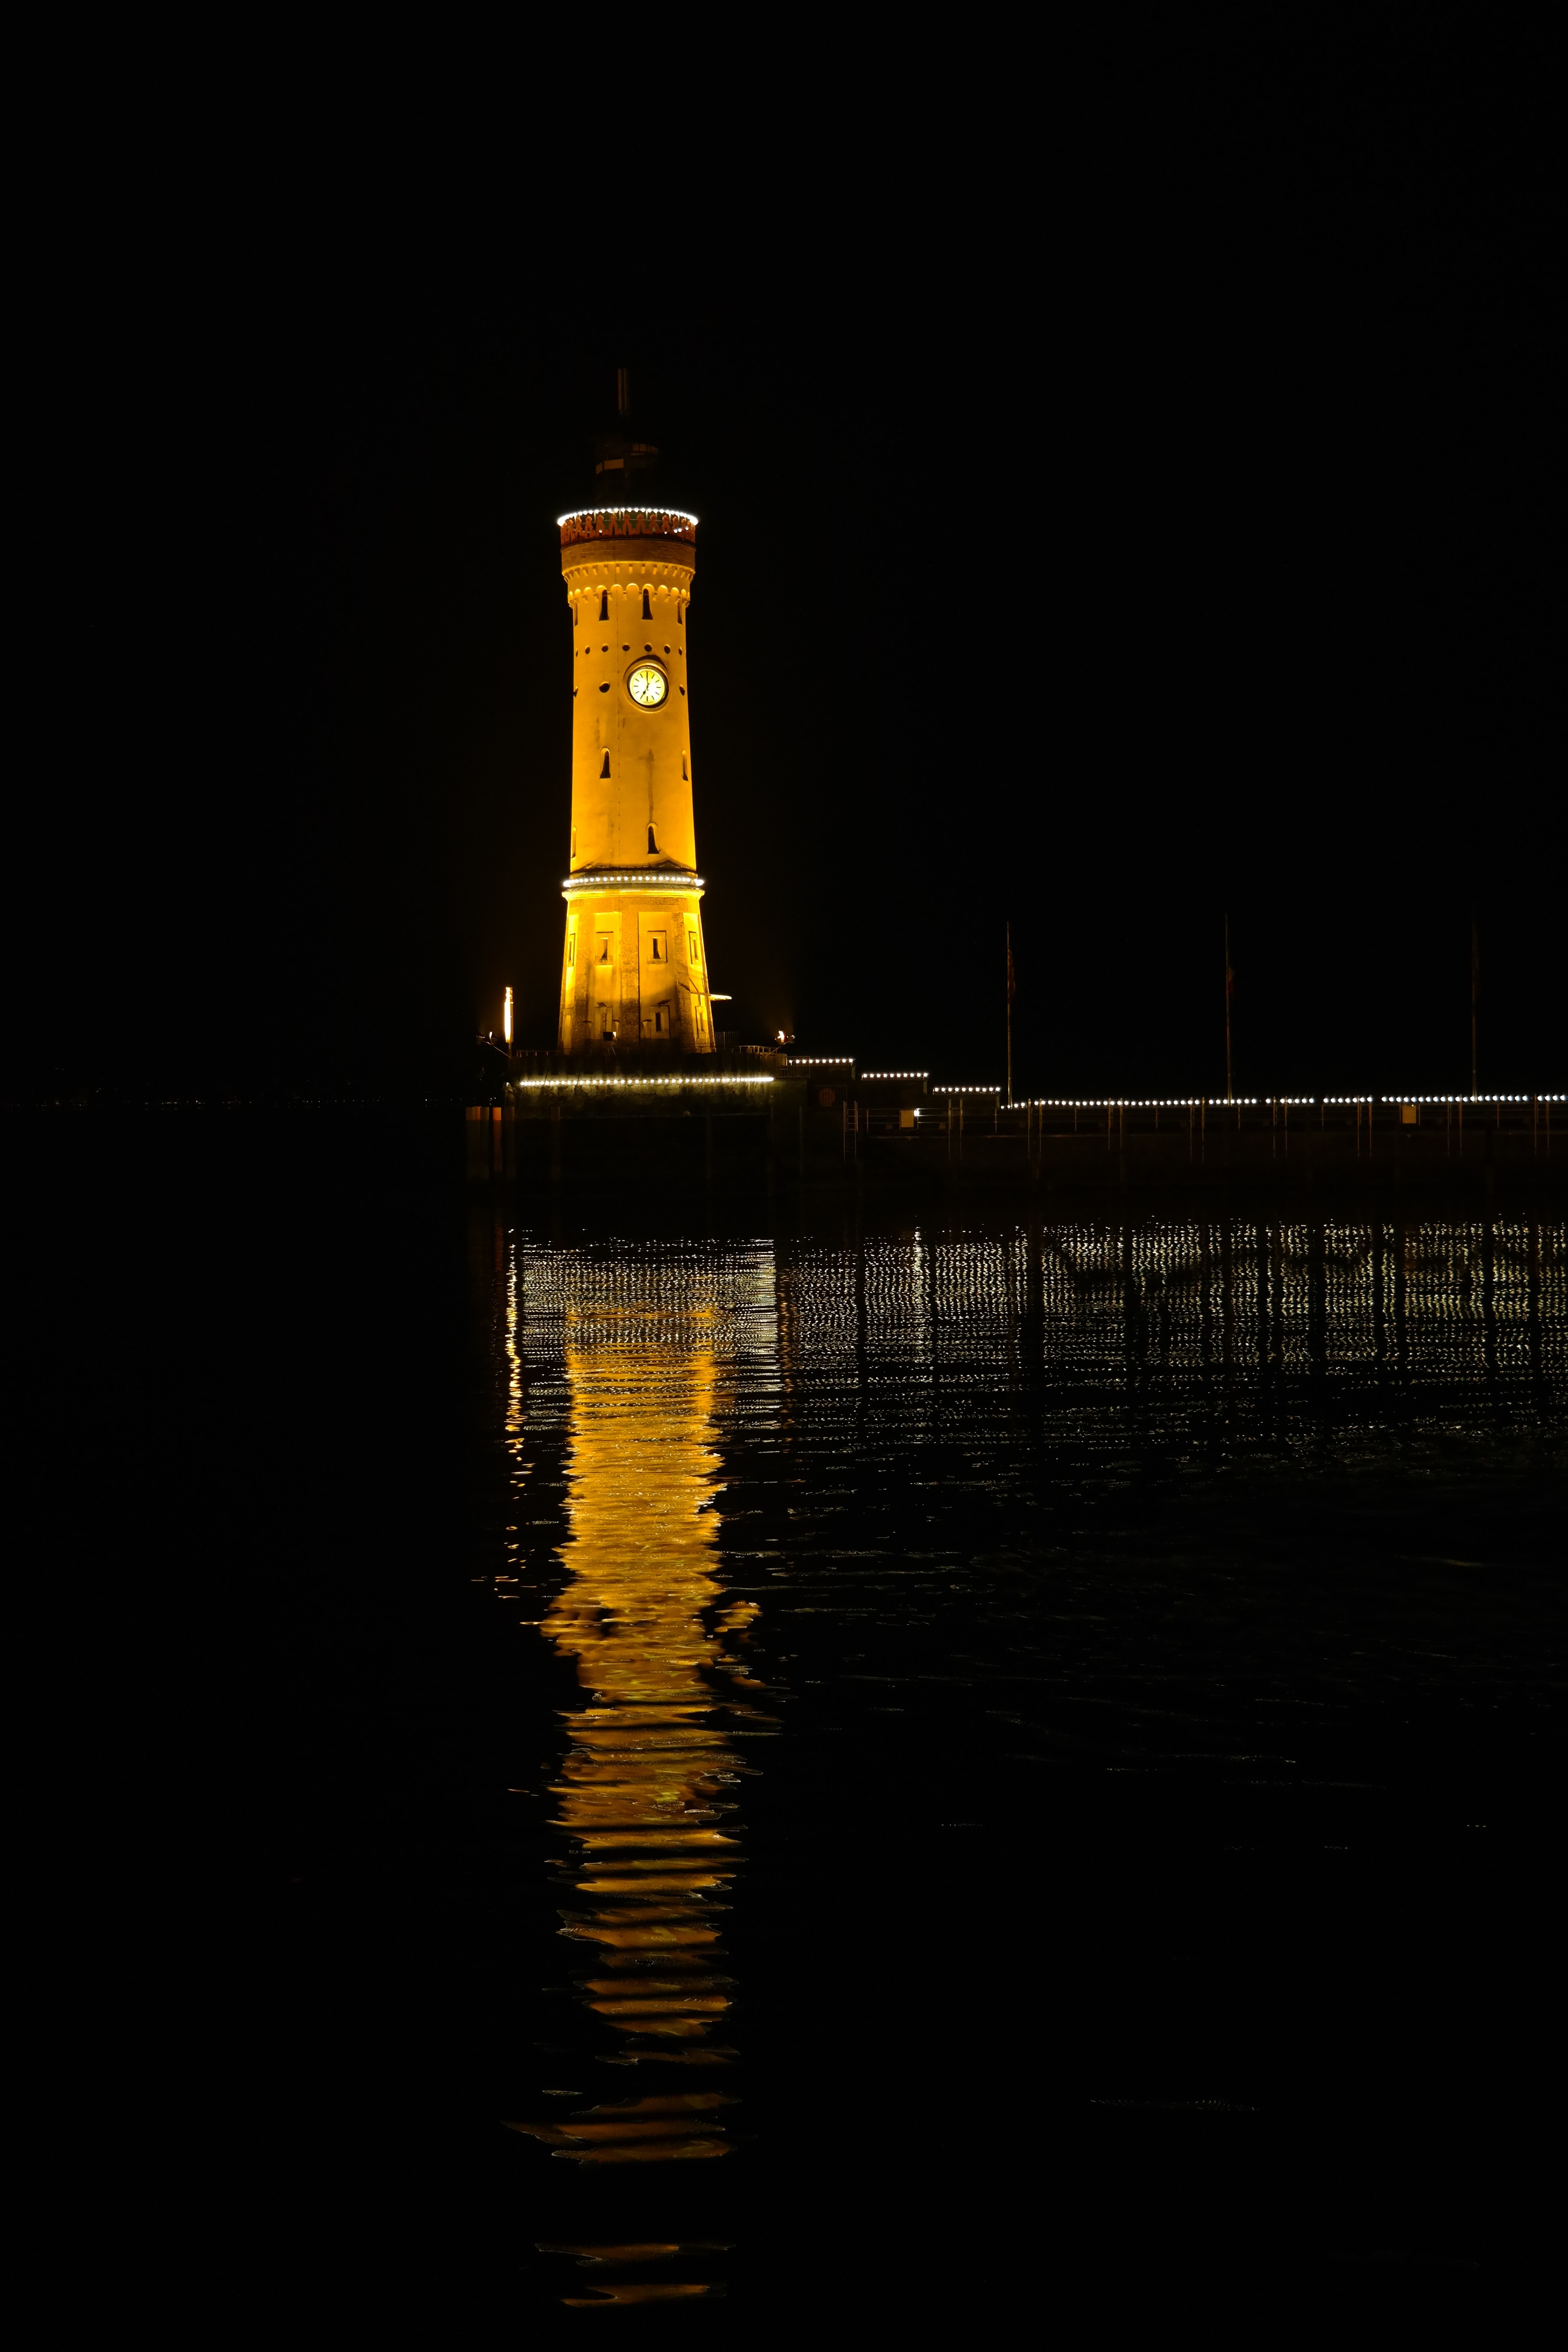
sea, water, light, lighthouse, architecture, sunset, bridge, night, morning, lake, building, dawn, dusk, idyllic, evening, reflection, tower, holiday, island, romantic, landmark, beacon, darkness, port, tourism, lighting, illuminated, places of interest, bank, germany, bavaria, promenade, shipping, mood, historically, mirroring, seaport, night photograph, lake constance, new lighthouse, swabia, harbour entrance, holiday destination, lindau, night mood, allgau